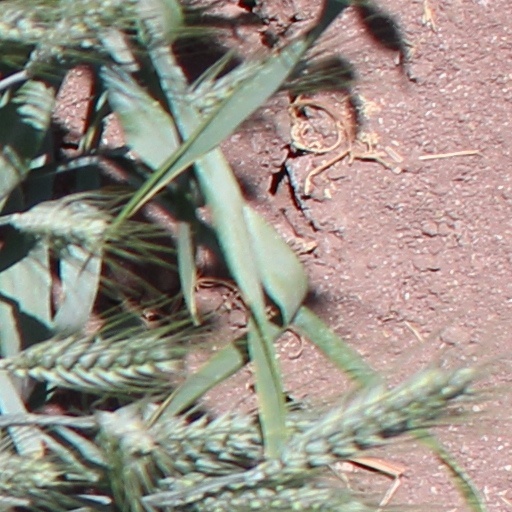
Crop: wheat